Munich

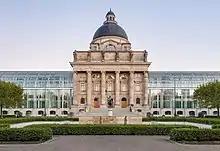
Bavarian State Chancellery

During the war, Munich was the location of multiple forced labour camps, including two "Polenlager" camps for Polish youth, and 40 subcamps of the Dachau concentration camp, in which men and women of various nationalities were held. With up to 17,000 prisoners in 1945, the largest subcamp of Dachau was the Munich-Allach concentration camp.